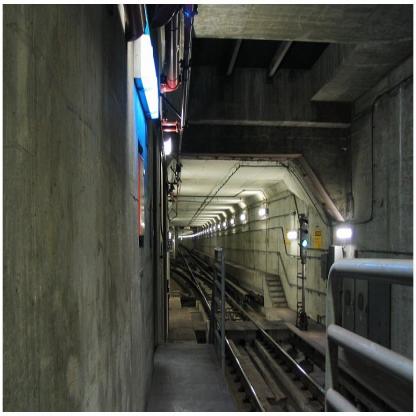
Scene: Indoor